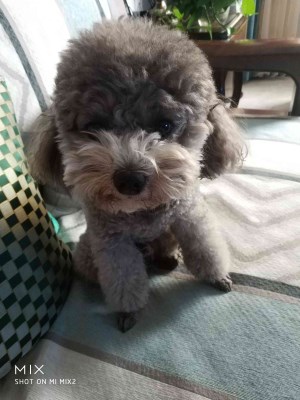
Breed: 7449-n000128-teddy